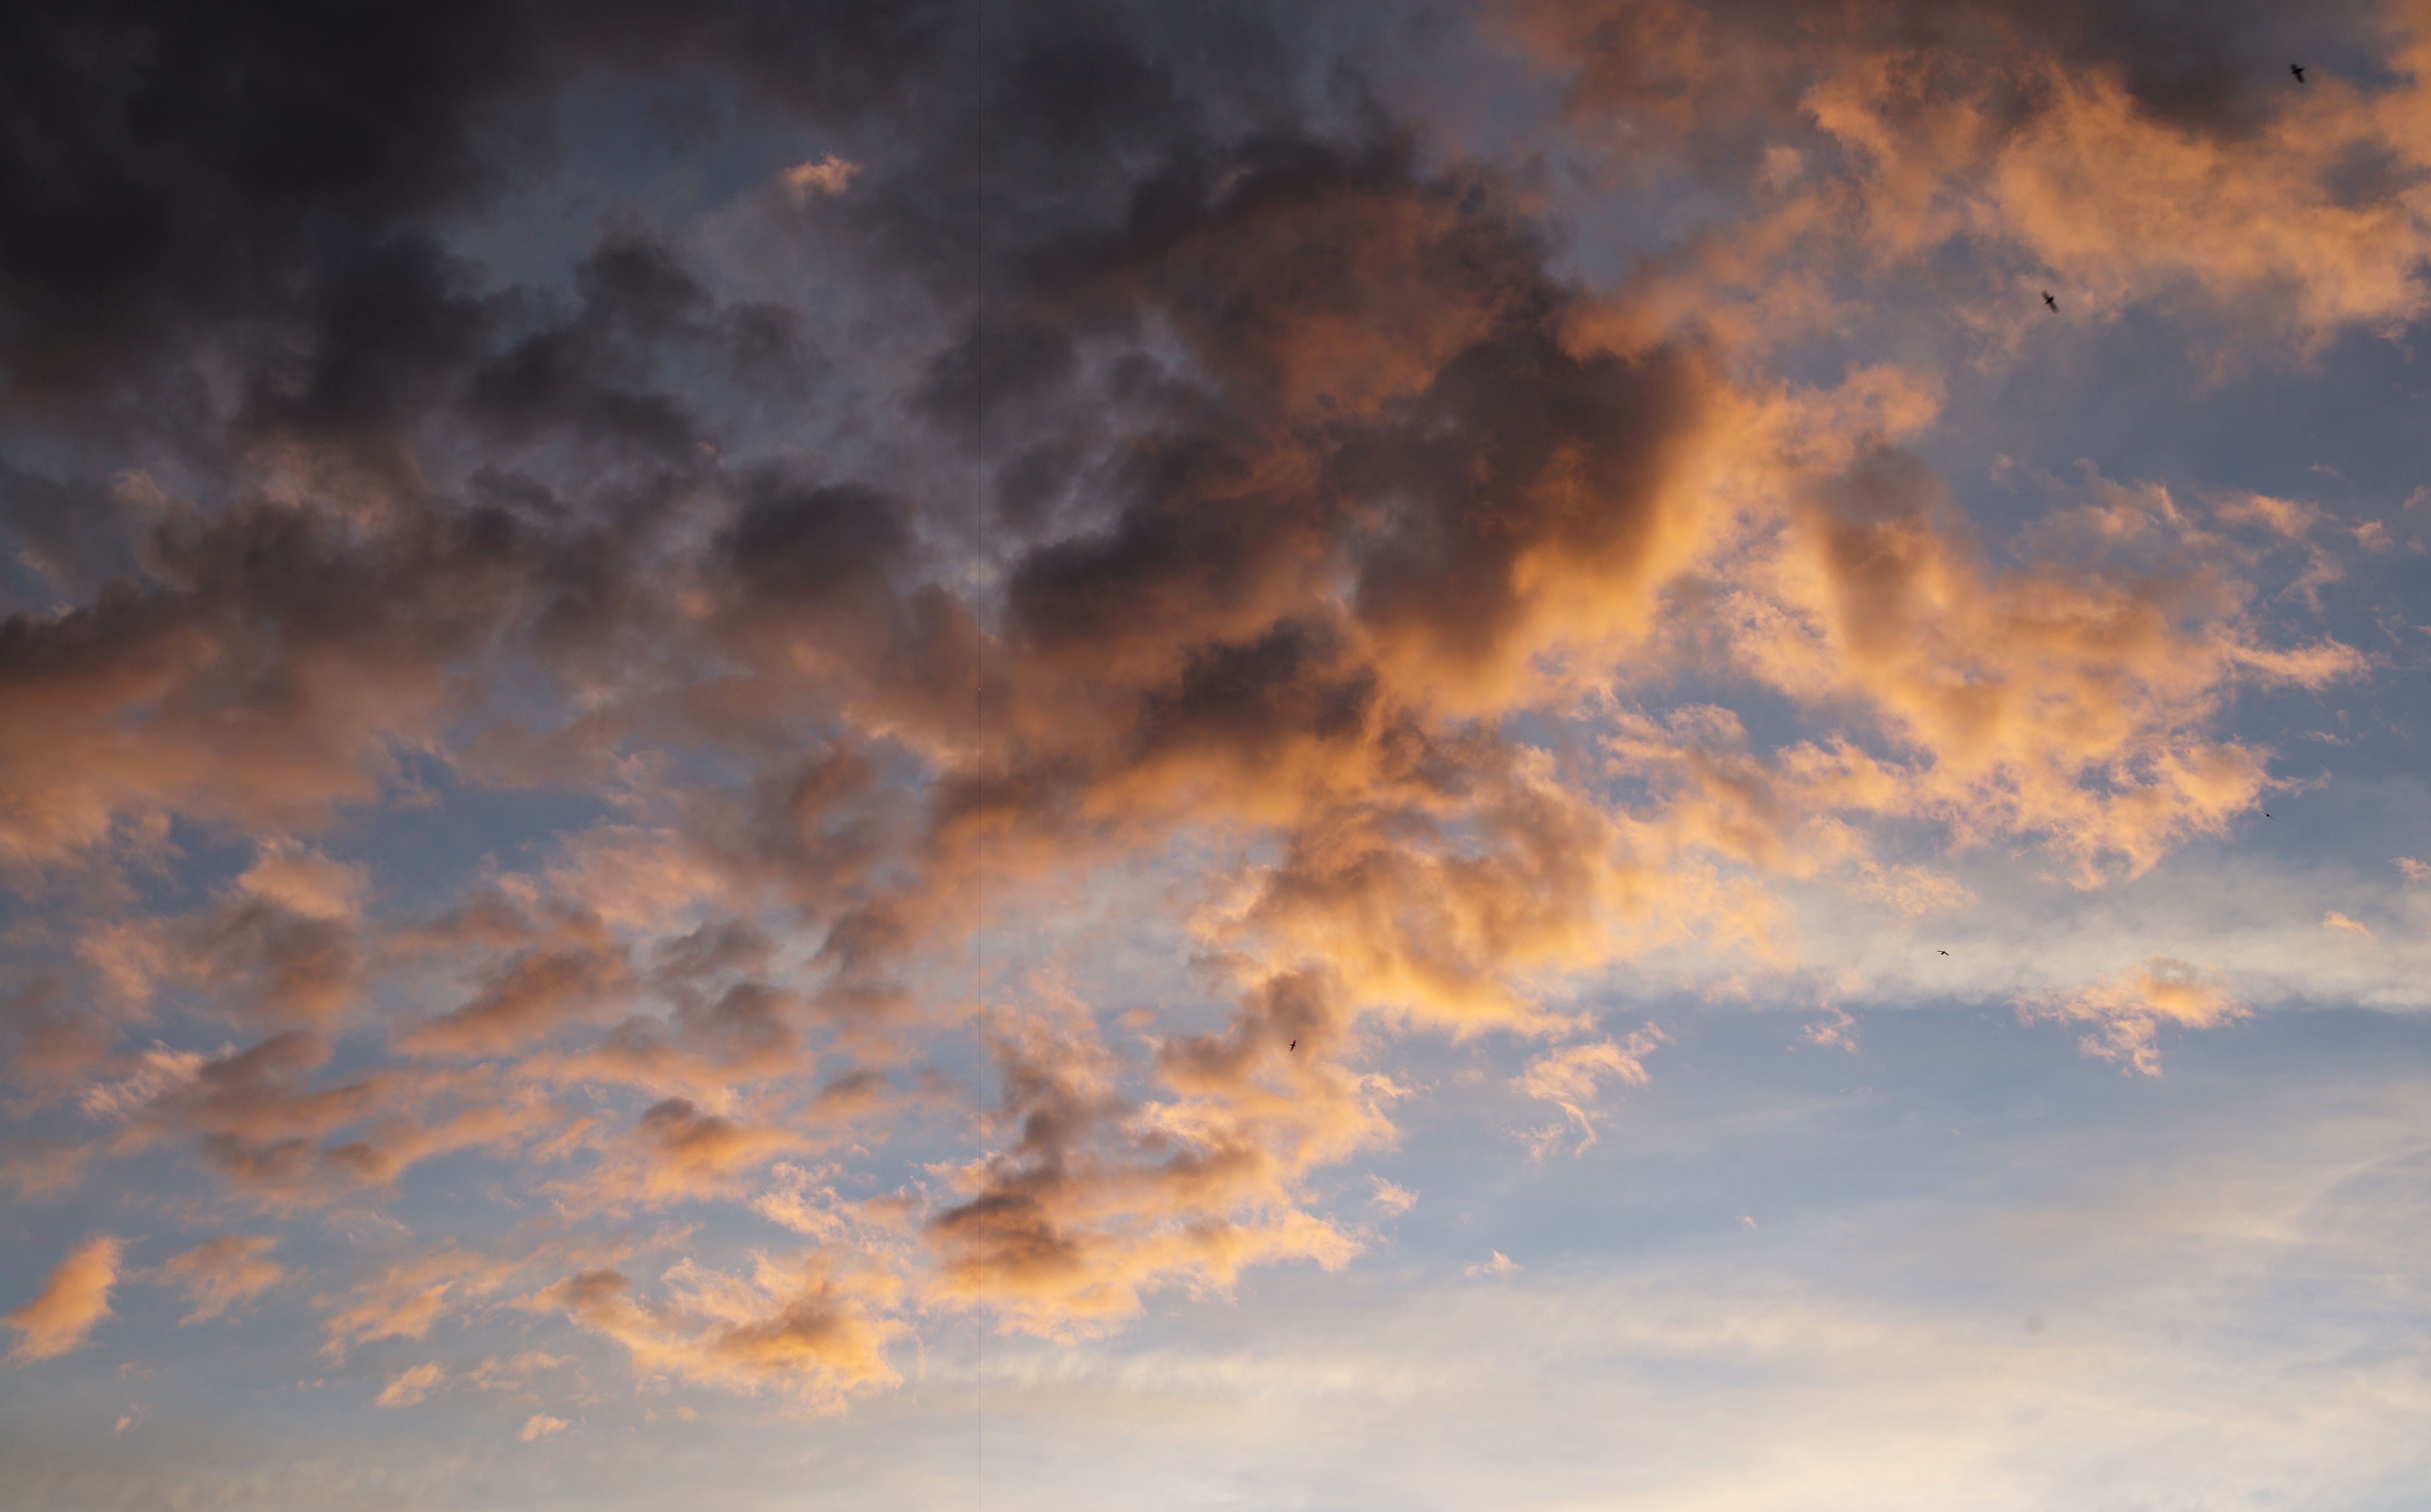
cloud, sky, sunrise, sunset, sunlight, dawn, atmosphere, dusk, africa, cumulus, clouds, m, f14, 50, tanzania, leica, 240, summilux, typ, arusha, afterglow, meteorological phenomenon, red sky at morning